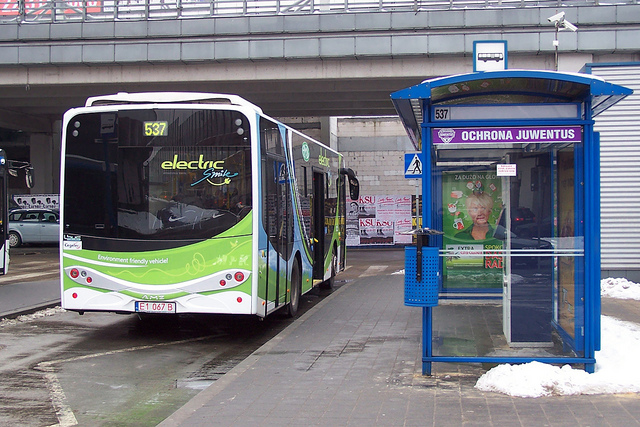
A green and white bus driving past a blue bus stop.

A city bus pulled up to a street curb

A CITY COMMUTER BUS IS PARKED ON THE CURB

A green bus parked by the curb next to a bus stop, with some snow on the ground.

a public bus parked by a blue bus stop